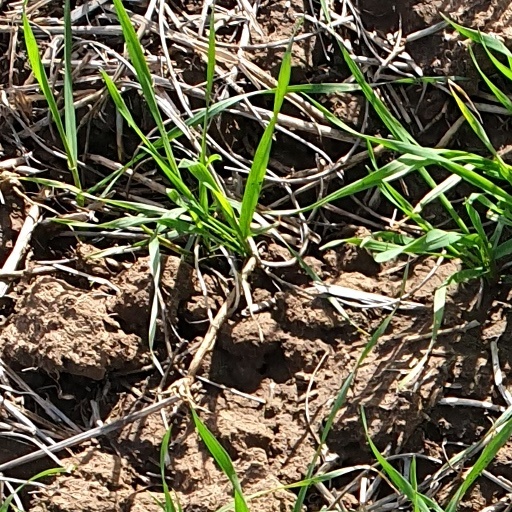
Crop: wheat